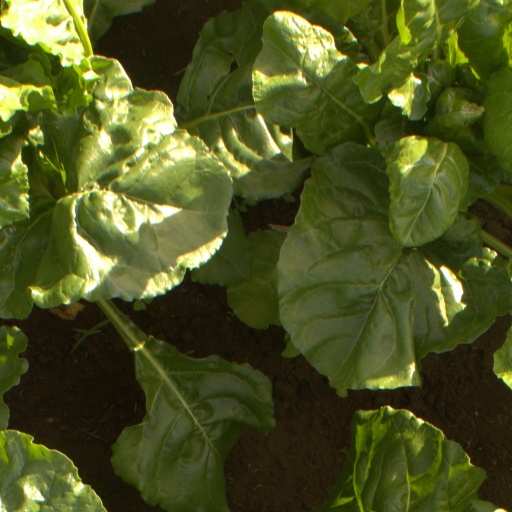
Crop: sugar beet